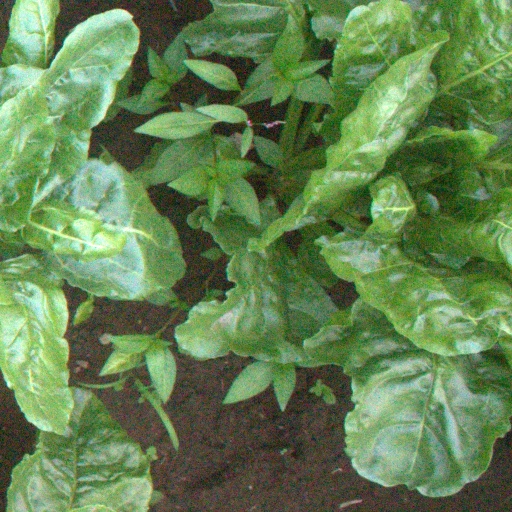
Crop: sugar beet